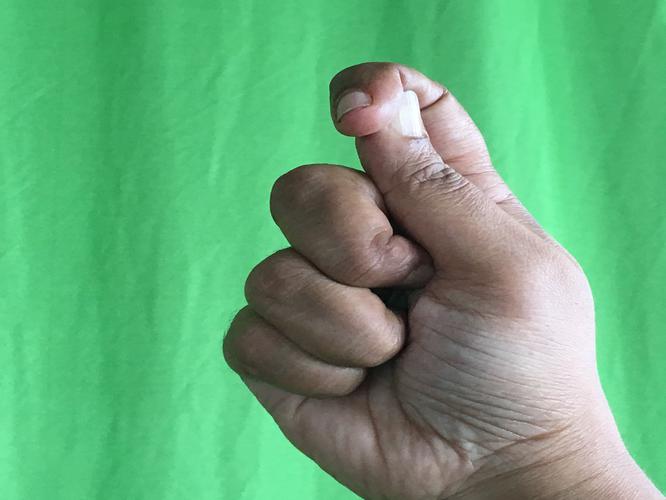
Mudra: Kapith
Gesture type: single_hand